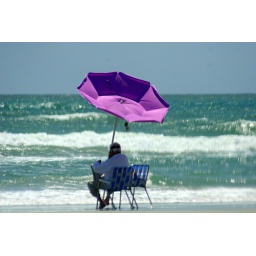
a flower in the field of time